Trayvon Martin

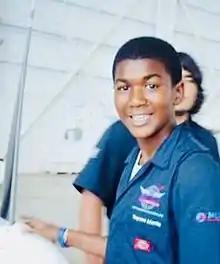
Martin at the Experience Aviation camp in 2009

Trayvon Benjamin Martin (February 5, 1995 – February 26, 2012) was a 17-year-old African-American from Miami Gardens, Florida, who was fatally shot in Sanford, Florida, by George Zimmerman, a 28-year-old Hispanic-American. Martin had accompanied his father to visit his father's fiancée at her townhouse at The Retreat at Twin Lakes in Sanford. On the evening of February 26, Martin was walking back to the fiancée's house from a nearby convenience store. Zimmerman, a member of the community watch, saw Martin and reported him to the Sanford Police as suspicious. Several minutes later, an altercation happened and Zimmerman fatally shot Martin in the chest.